Origin theories of Christopher Columbus

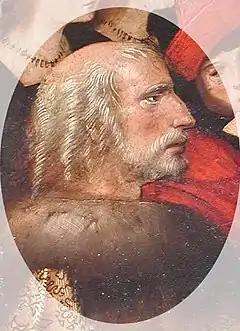
Posthumous representation of Christopher Columbus, as depicted in "The Virgin of the Navigators" by Alejo Fernández, 1531–36

The ethnic or national origin of explorer Christopher Columbus (1450 or 14511506) has been a source of speculation and hypotheses since the 19th century. The consensus among historians is that Columbus's family was from the coastal region of Liguria, that he was born and spent his boyhood and early youth in Genoa, the capital of the Republic of Genoa, and that he subsequently lived in Savona, where his father Domenico moved in 1470. Much evidence derives from documents concerning Columbus's immediate family connections in Genoa. His claimed Genoese origin was not controversial during his lifetime or among his contemporaries.